Lathosterolosis

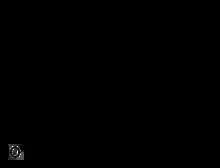
Lathosterol

Lathosterolosis is an inborn error of cholesterol biosynthesis caused by a deficiency of the enzyme 3-beta-hydroxysteroid-delta-5-desaturase. This leads to a flaw in the conversion of lathosterol to 7-dehydrocholesterol. Characteristics include facial dysmorphism, congenital malformations, failure to thrive, developmental delay, and liver illness. Brunetti-Pierri et al. originally described Lathosterolosis in 2002.